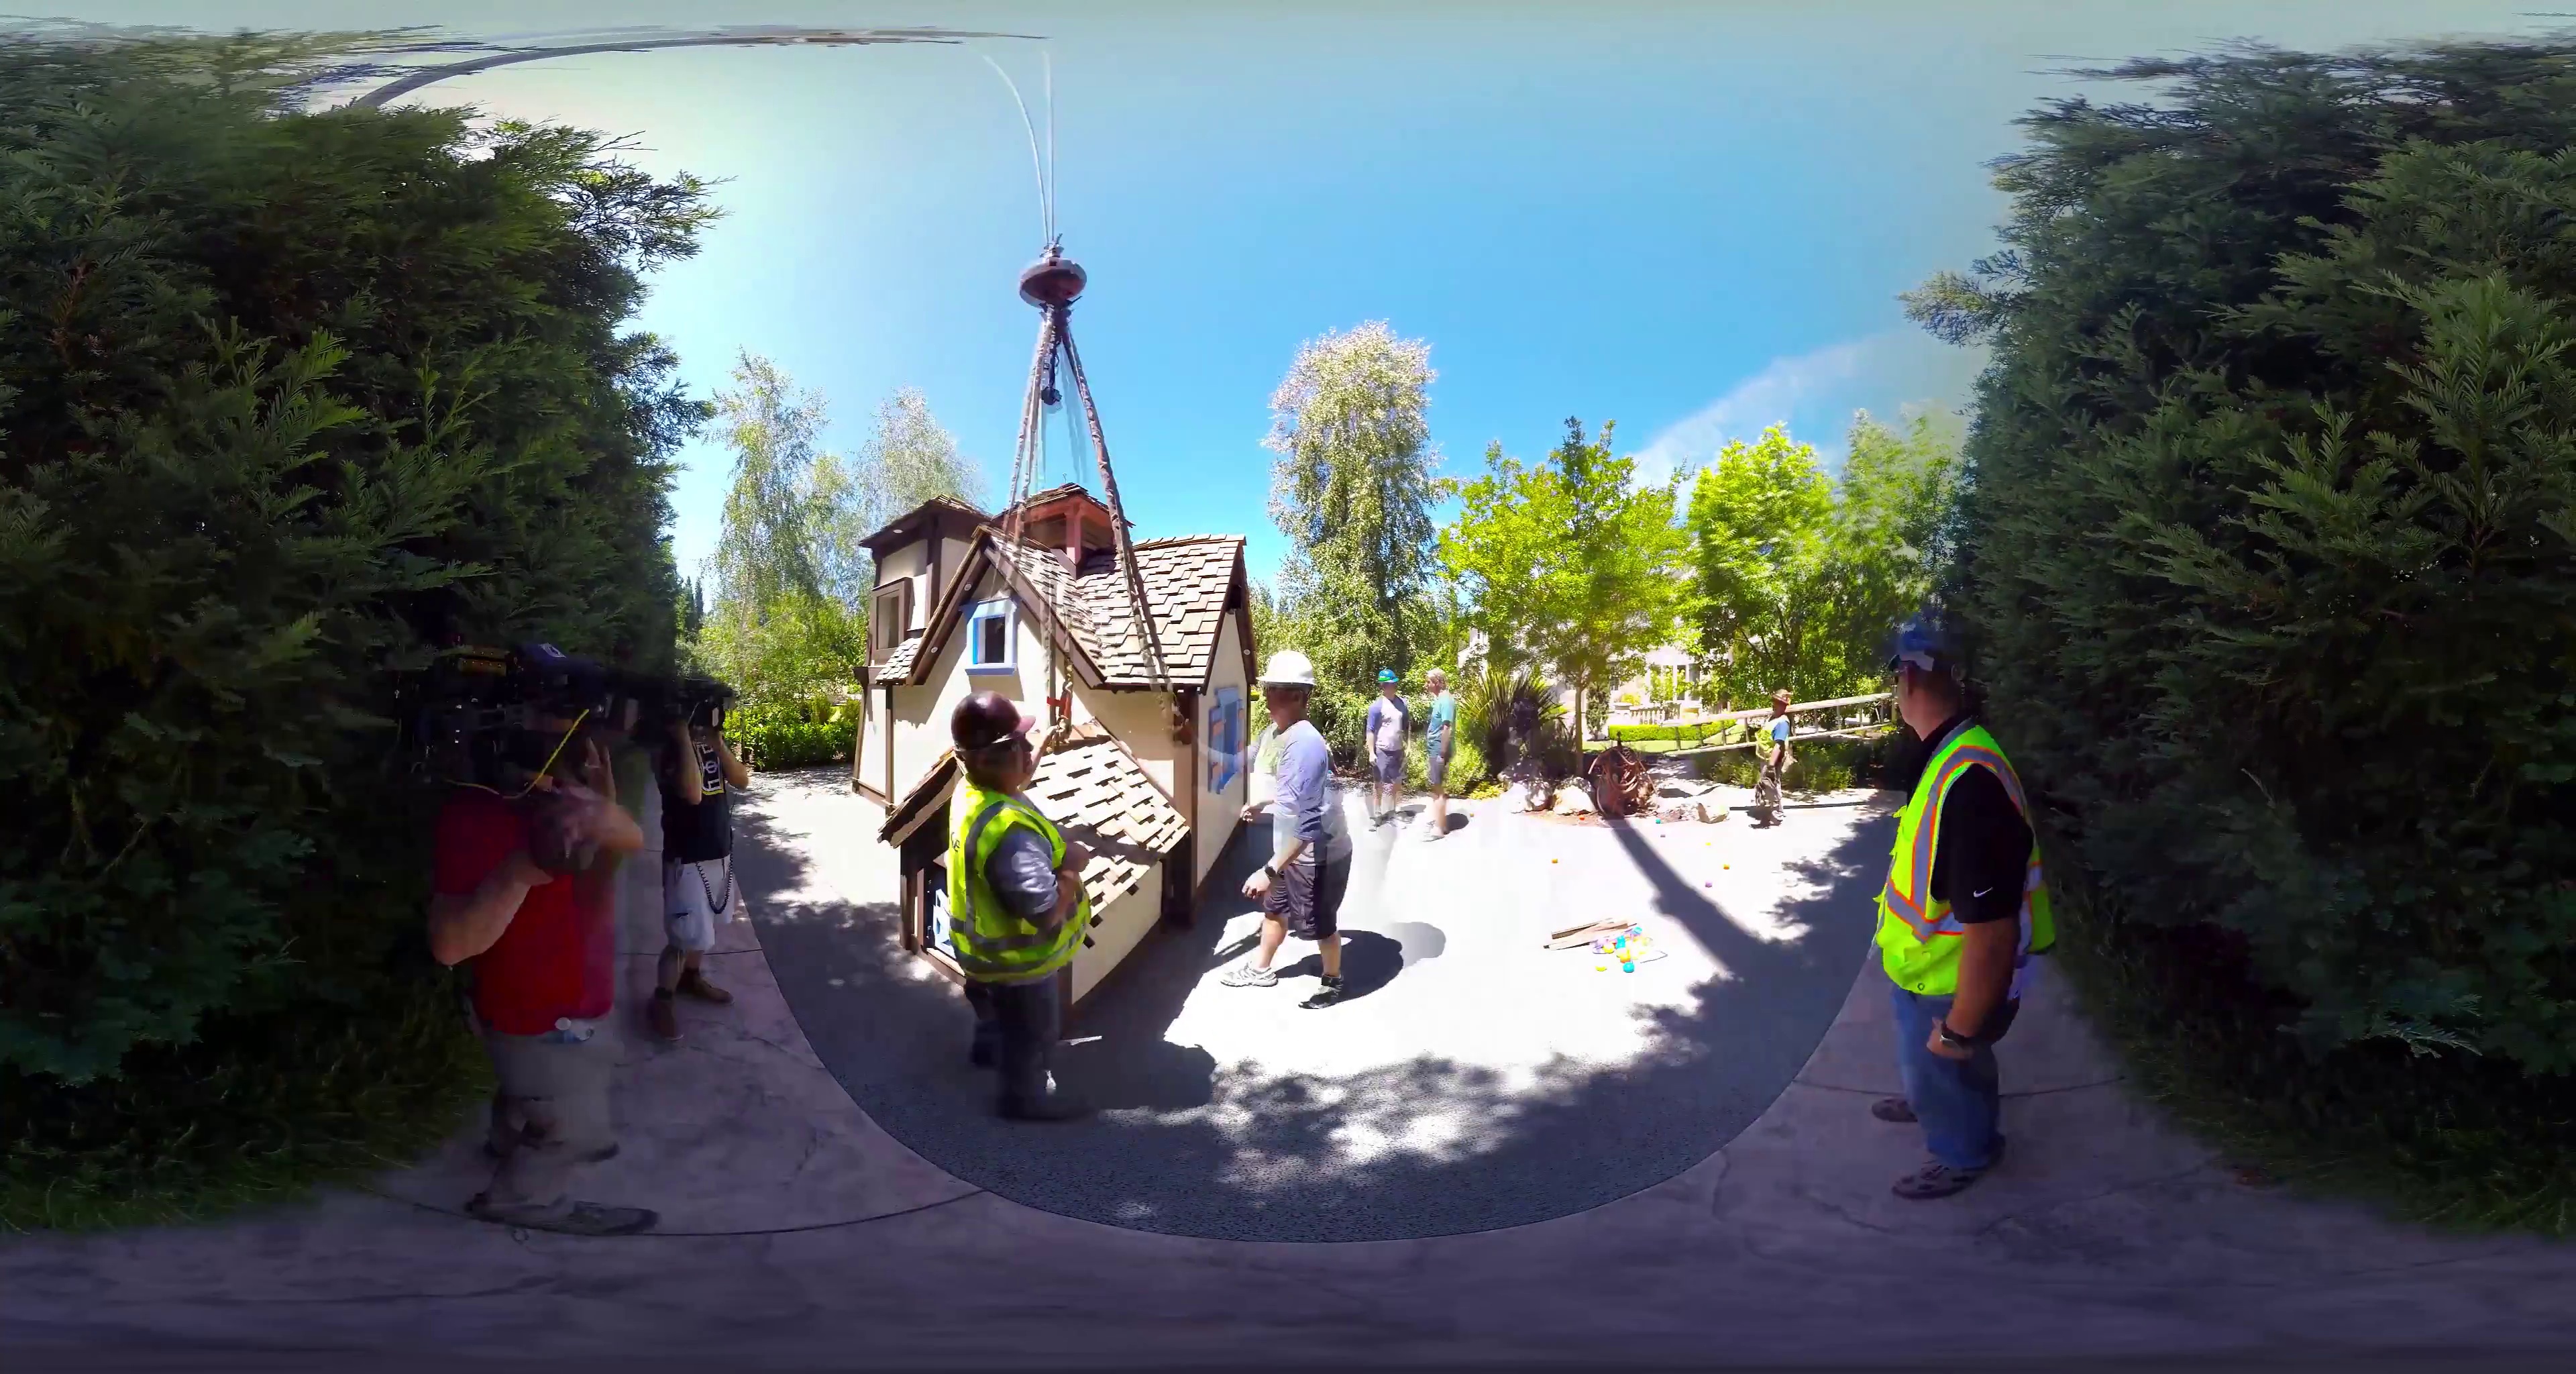
Referred object: the man in the white hard hat

Referred object: the small playhouse with shingled roof